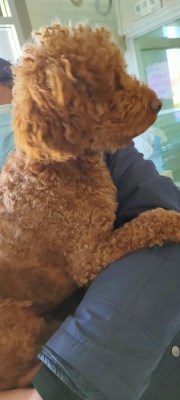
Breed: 7449-n000128-teddy